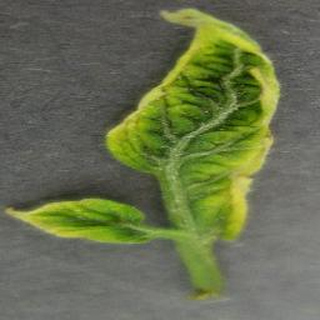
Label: tomato_yellow_leaf_curl_virus